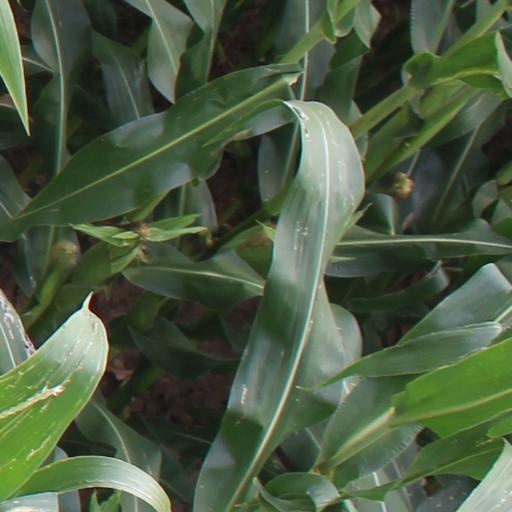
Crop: maize; corn